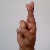
The image shows a hand gesture representing the letter 'R' in Indian Sign Language.